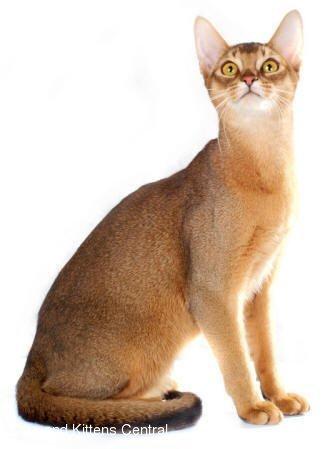
Breed: Abyssinian